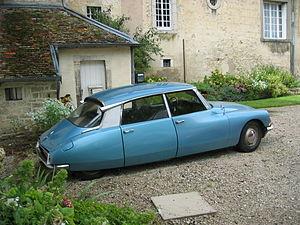
La DS, et sa déclinaison simplifiée la Citroën ID, est commercialisée par Citroën entre 1955 et 1975, tout d'abord en berline puis en break et cabriolet. Le « D » vient probablement de l'usage du moteur le plus récent alors de Citroën, le « moteur série D », qui équipait la Traction 11 D jusqu'en juillet 1957. L'ID et la DS reprennent le même principe de la traction, qui a fait la renommée de Citroën.